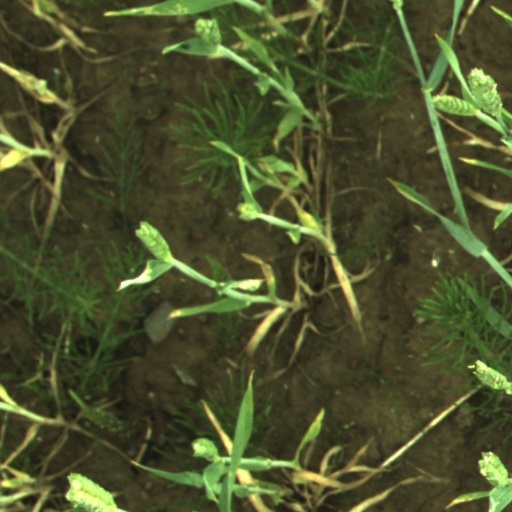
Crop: wheat